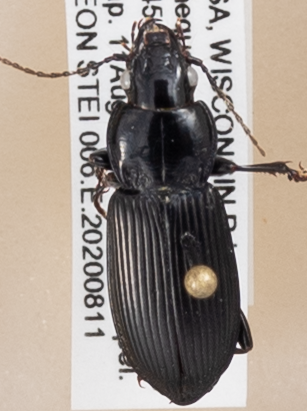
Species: Pterostichus melanarius melanarius
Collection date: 2020-08-11
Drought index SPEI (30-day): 2.09
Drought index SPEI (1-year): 2.09
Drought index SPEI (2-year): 2.09